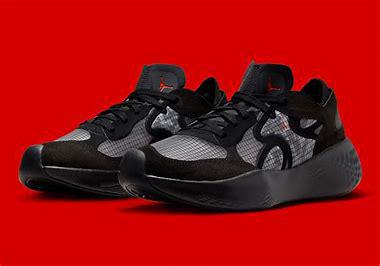
Brand: Jordan
Model: Delta 3